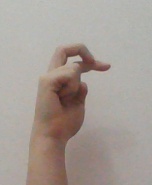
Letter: zay